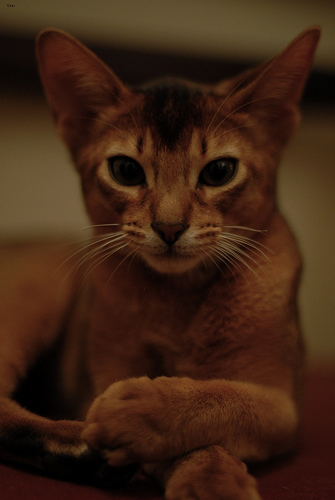
Breed: abyssinian